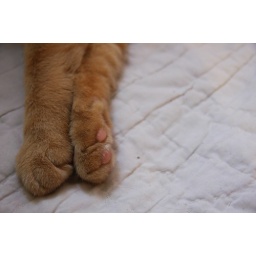
Cruz took over Scout's bed upstairs. The cat rules this house.